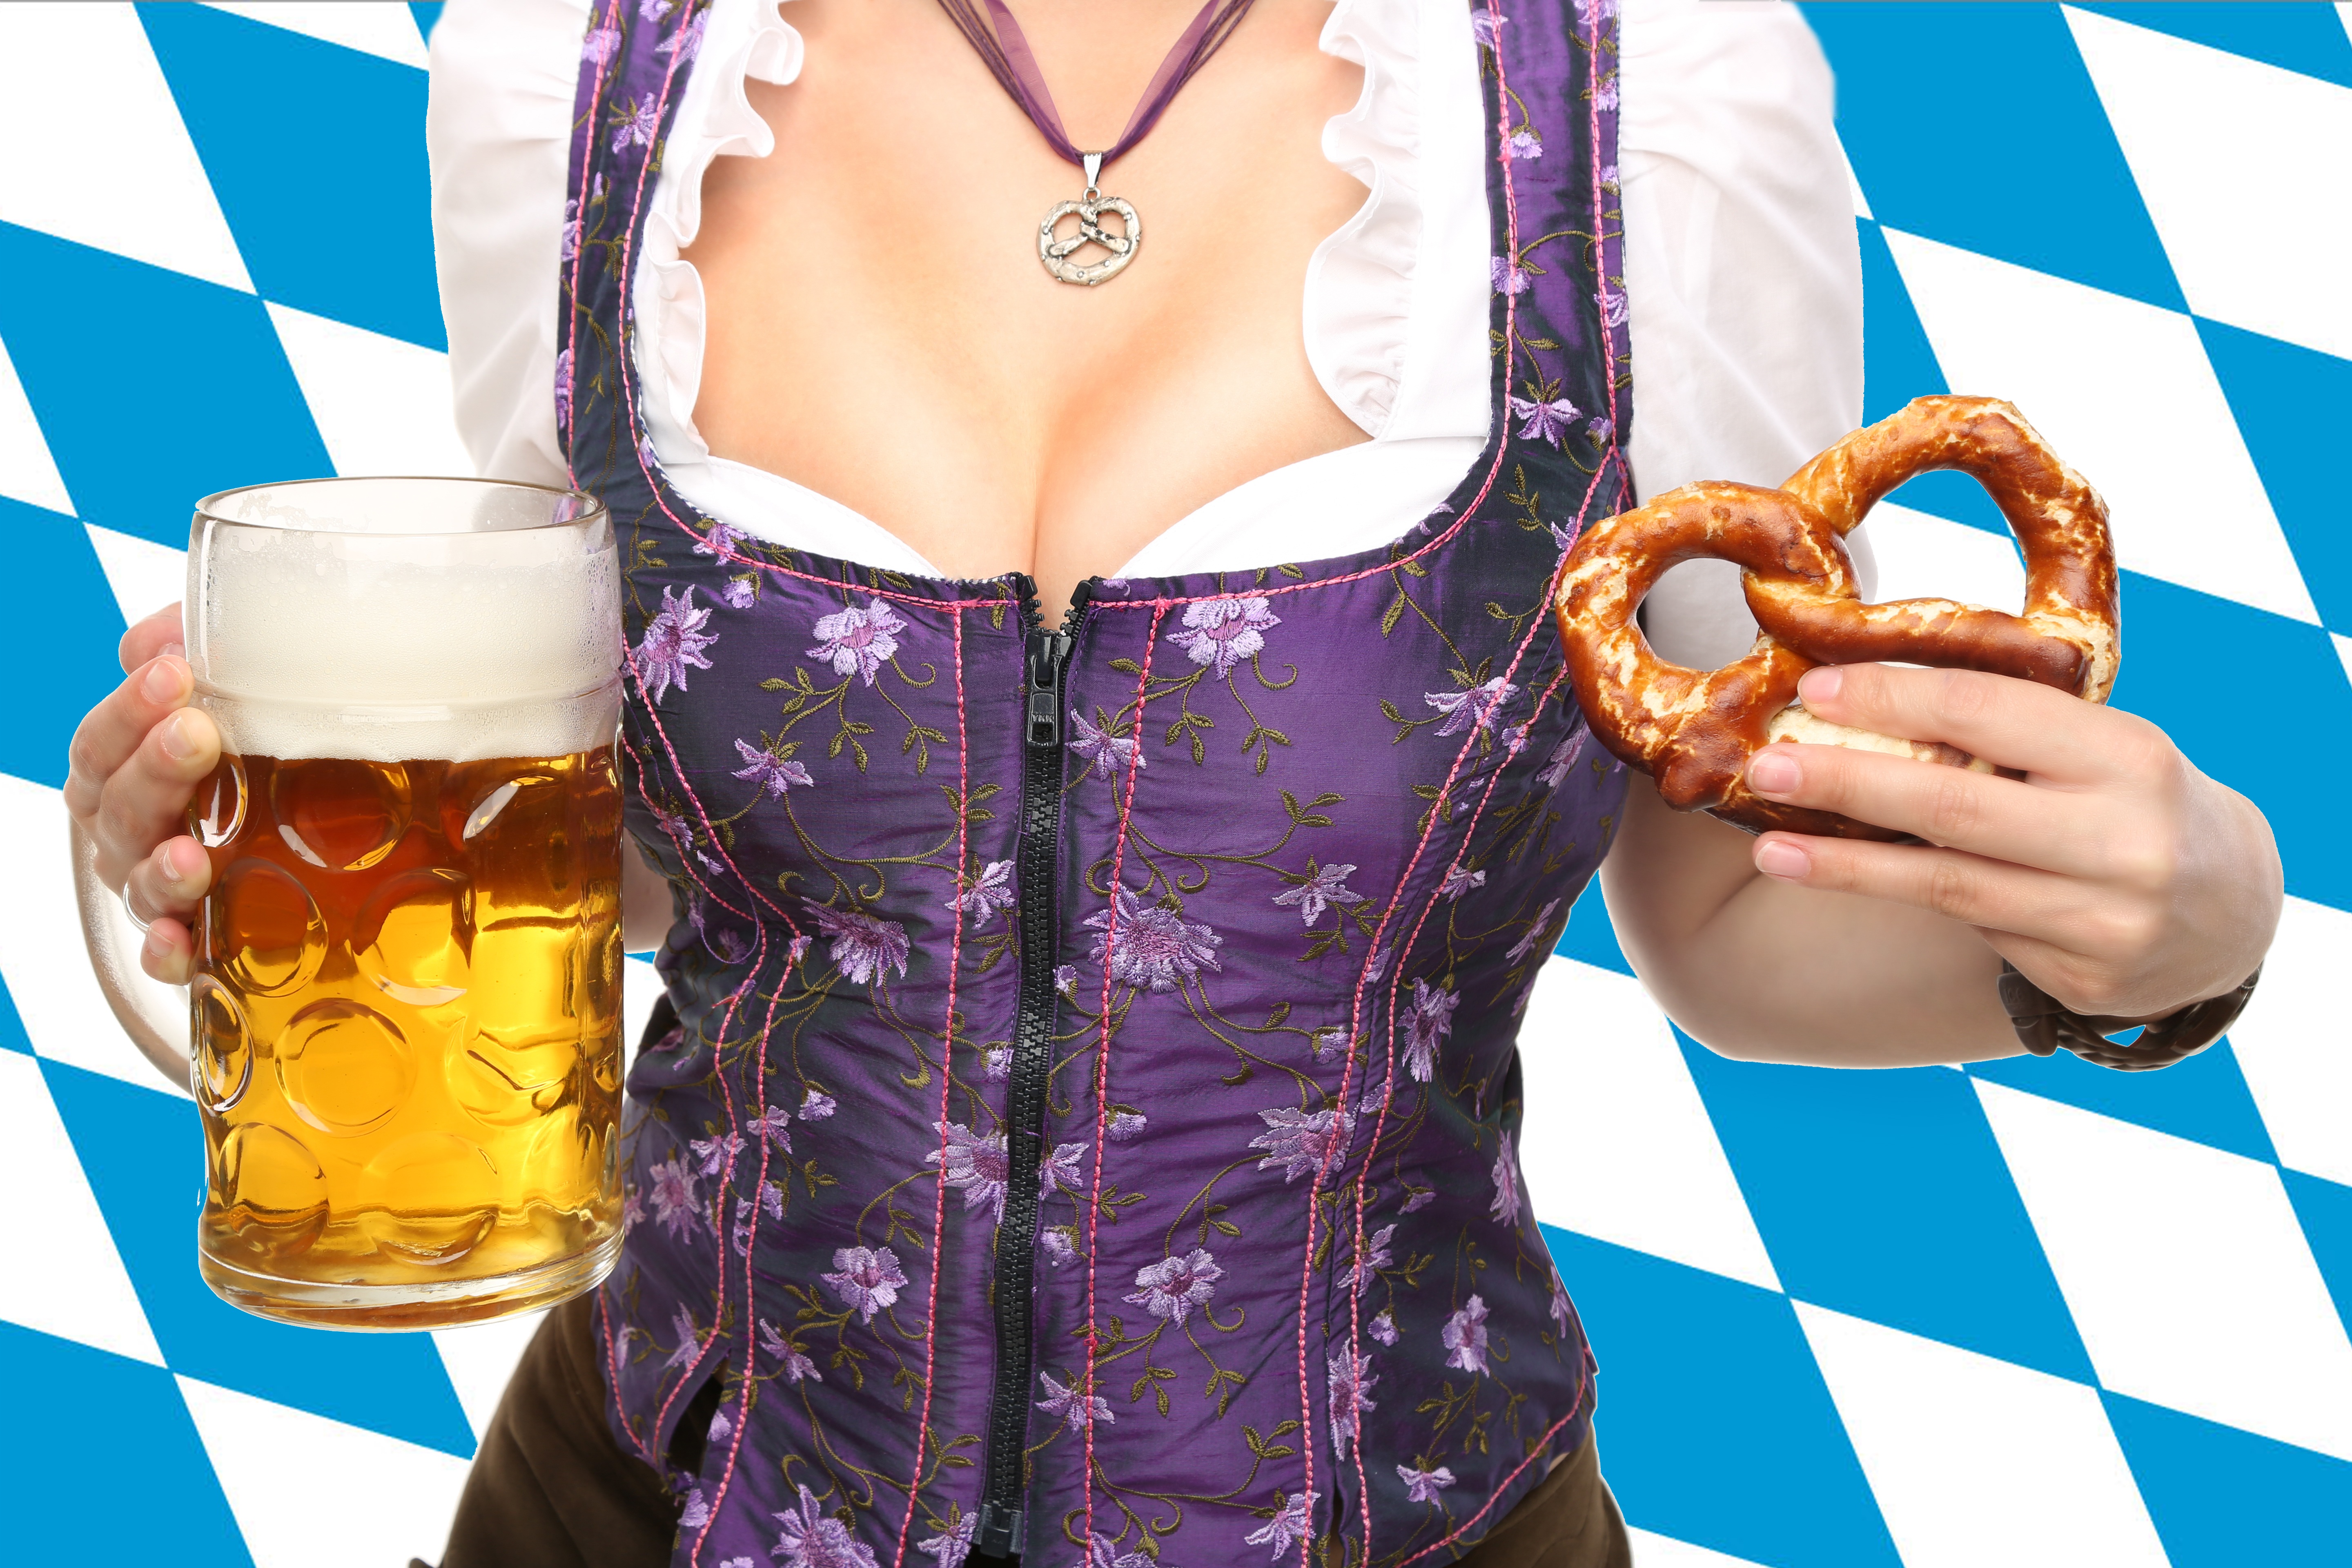
girl, woman, isolated, brunette, clothing, beer, bavaria, tradition, costume, emotions, munich, oktoberfest, dirndl, folklore, pretzels, taste, section, decollete, cut out, reinheitsgebot, bodice, undergarment, madl